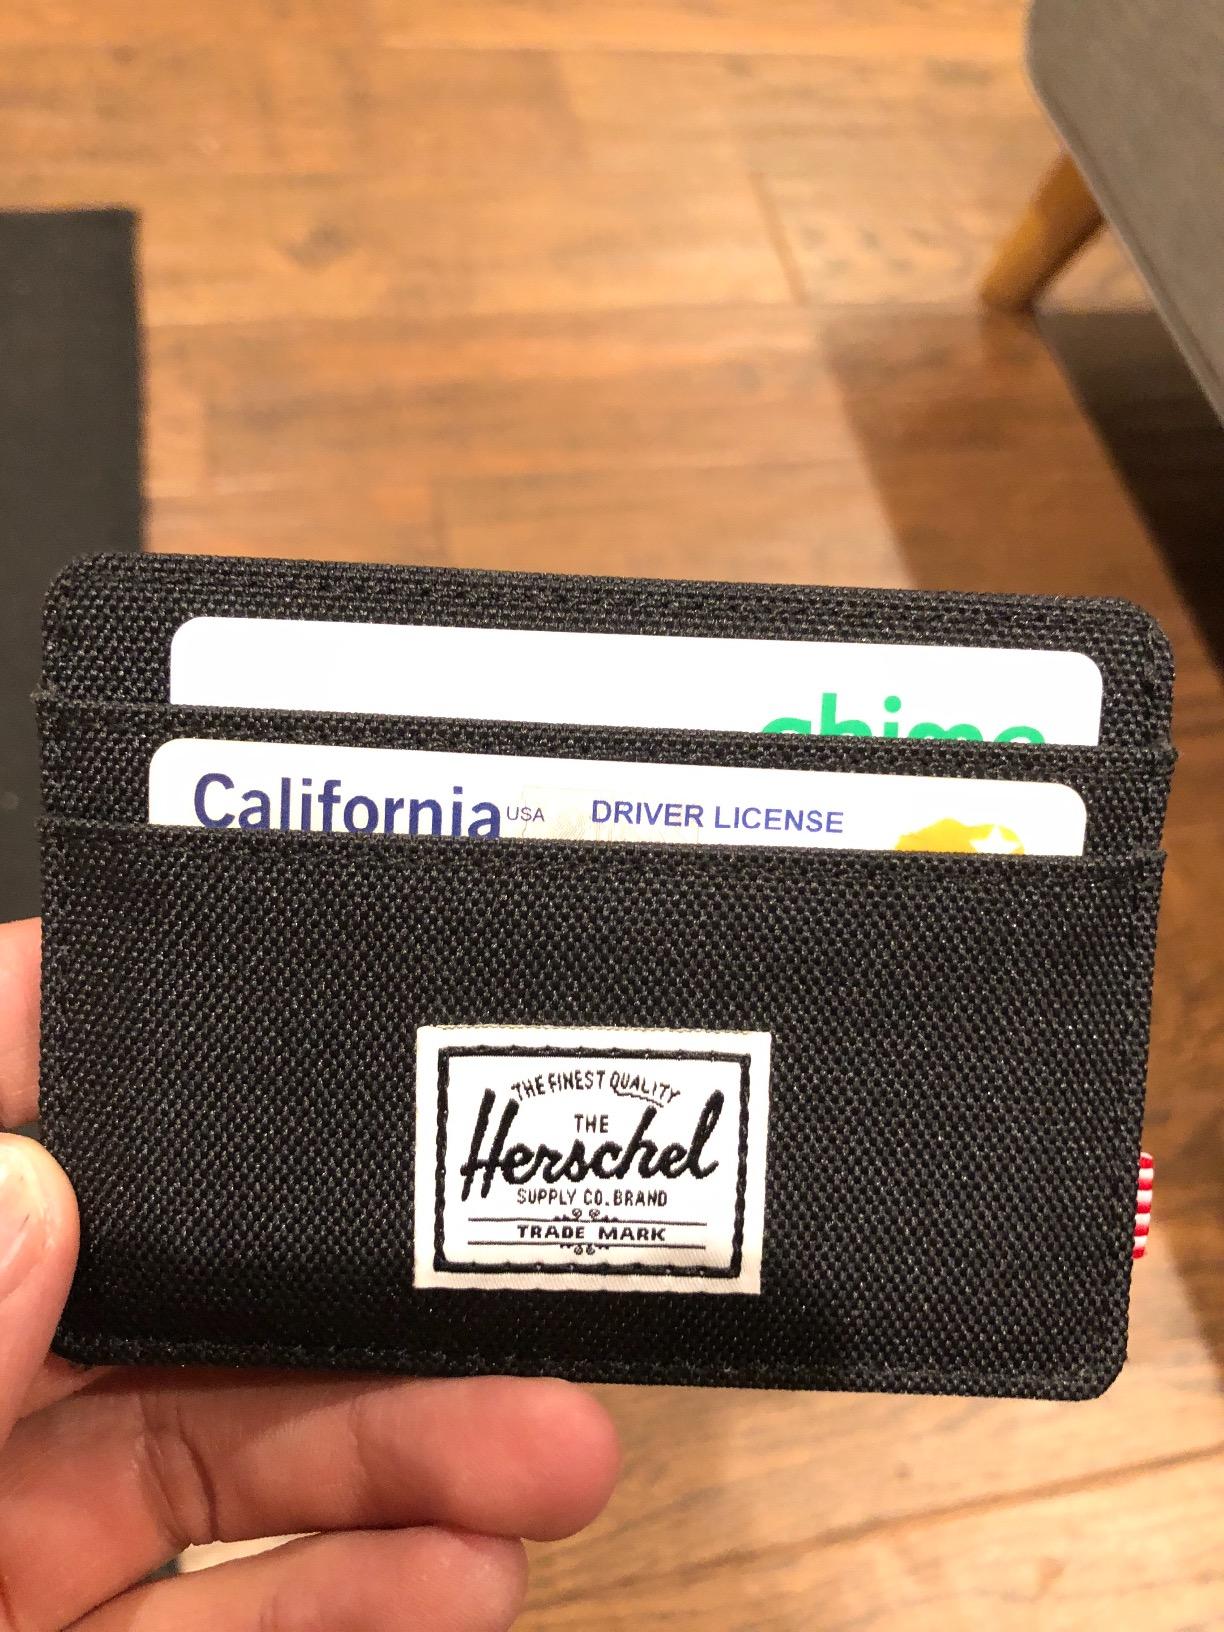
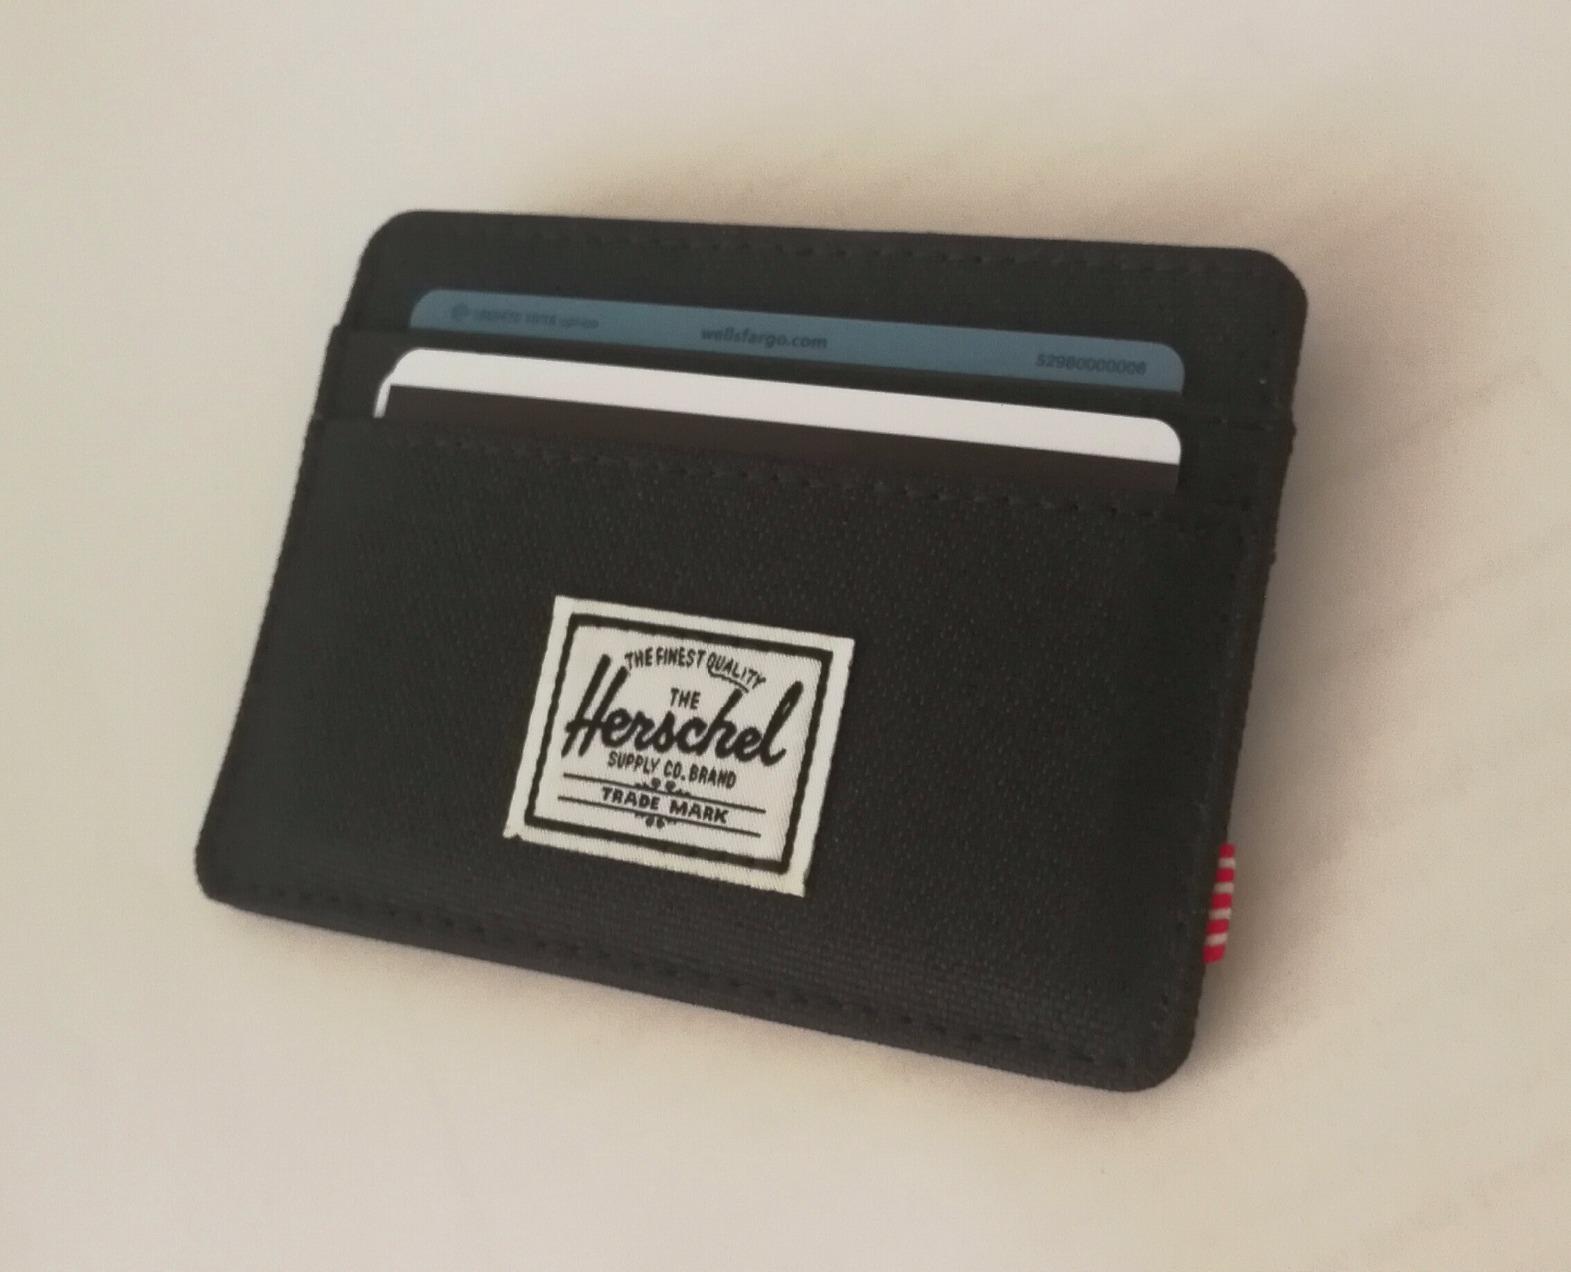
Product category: accessories_wallet
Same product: yes